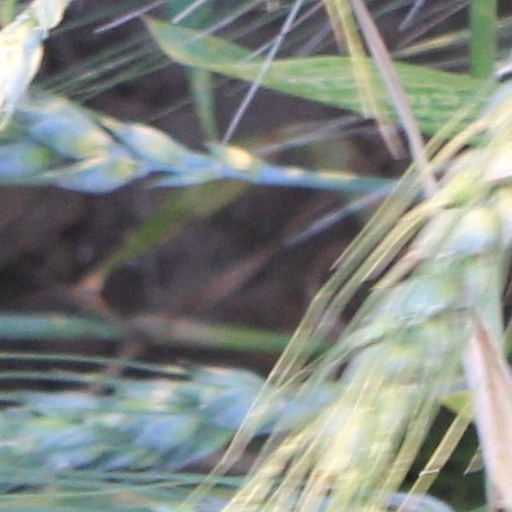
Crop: wheat